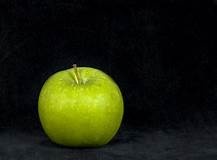
Label: apple